Pavan Malhotra

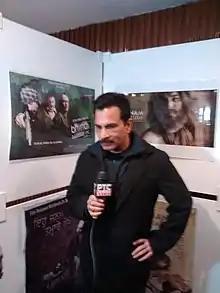
Pavan Malhotra speaking to a TV channel

Malhotra was born in Delhi on 2 July 1958. Having graduated in arts from Hansraj College, Delhi University. His first hand experience in movies was as an assistant in costume department of "Gandhi (film)". Thereafter he was production assistant in "Jaane Bhi Do Yaaro", "Khamosh" and "Mohan Joshi Hazir Ho!". Pavan ventured into the Delhi theatre circuit, thereafter he moved to Mumbai, where he started with the television industry as an assistant on the sets of the TV series, "Yeh Jo Hai Zindagi" (1984), before he got a role in Saeed Akhtar Mirza's TV series on Doordarshan, "Nukkad " (1986), which got him noticed. Meanwhile, he had entered the film industry and made his debut with Pankaj Parashar's "Ab Ayega Mazaa" (1984).